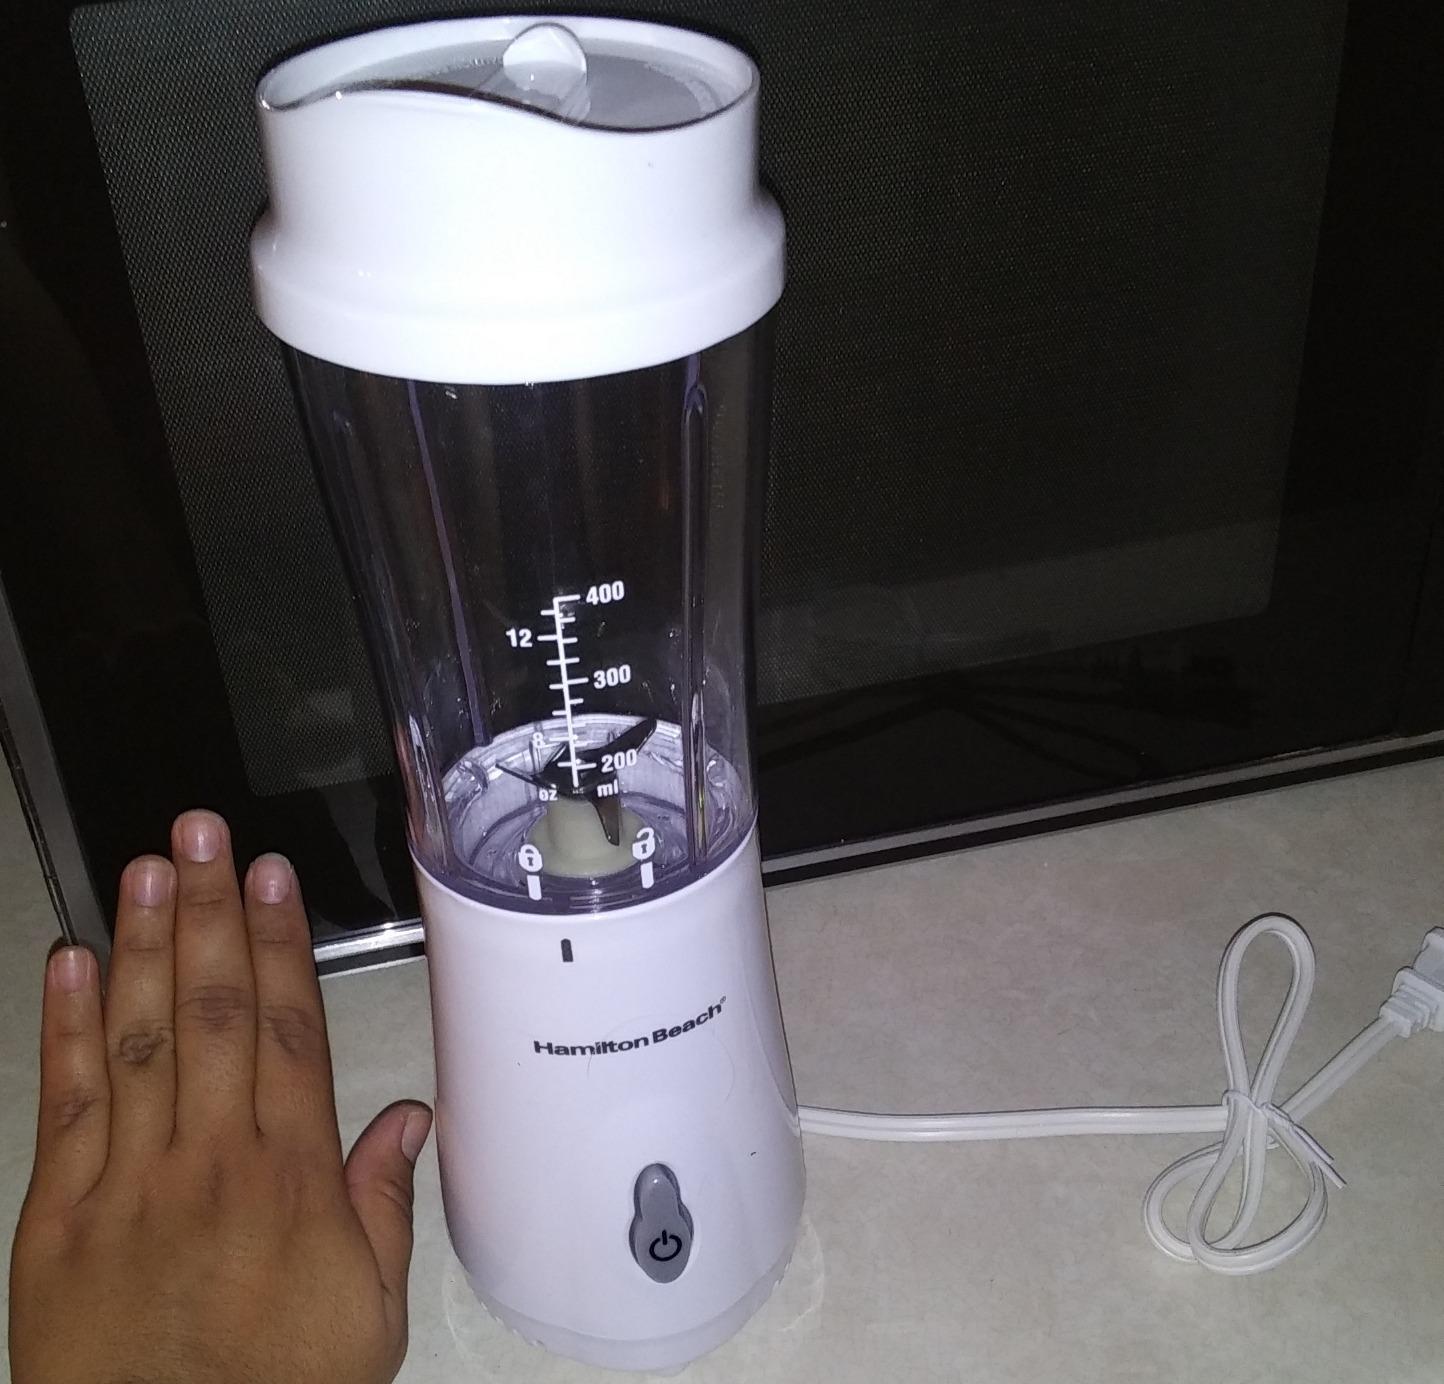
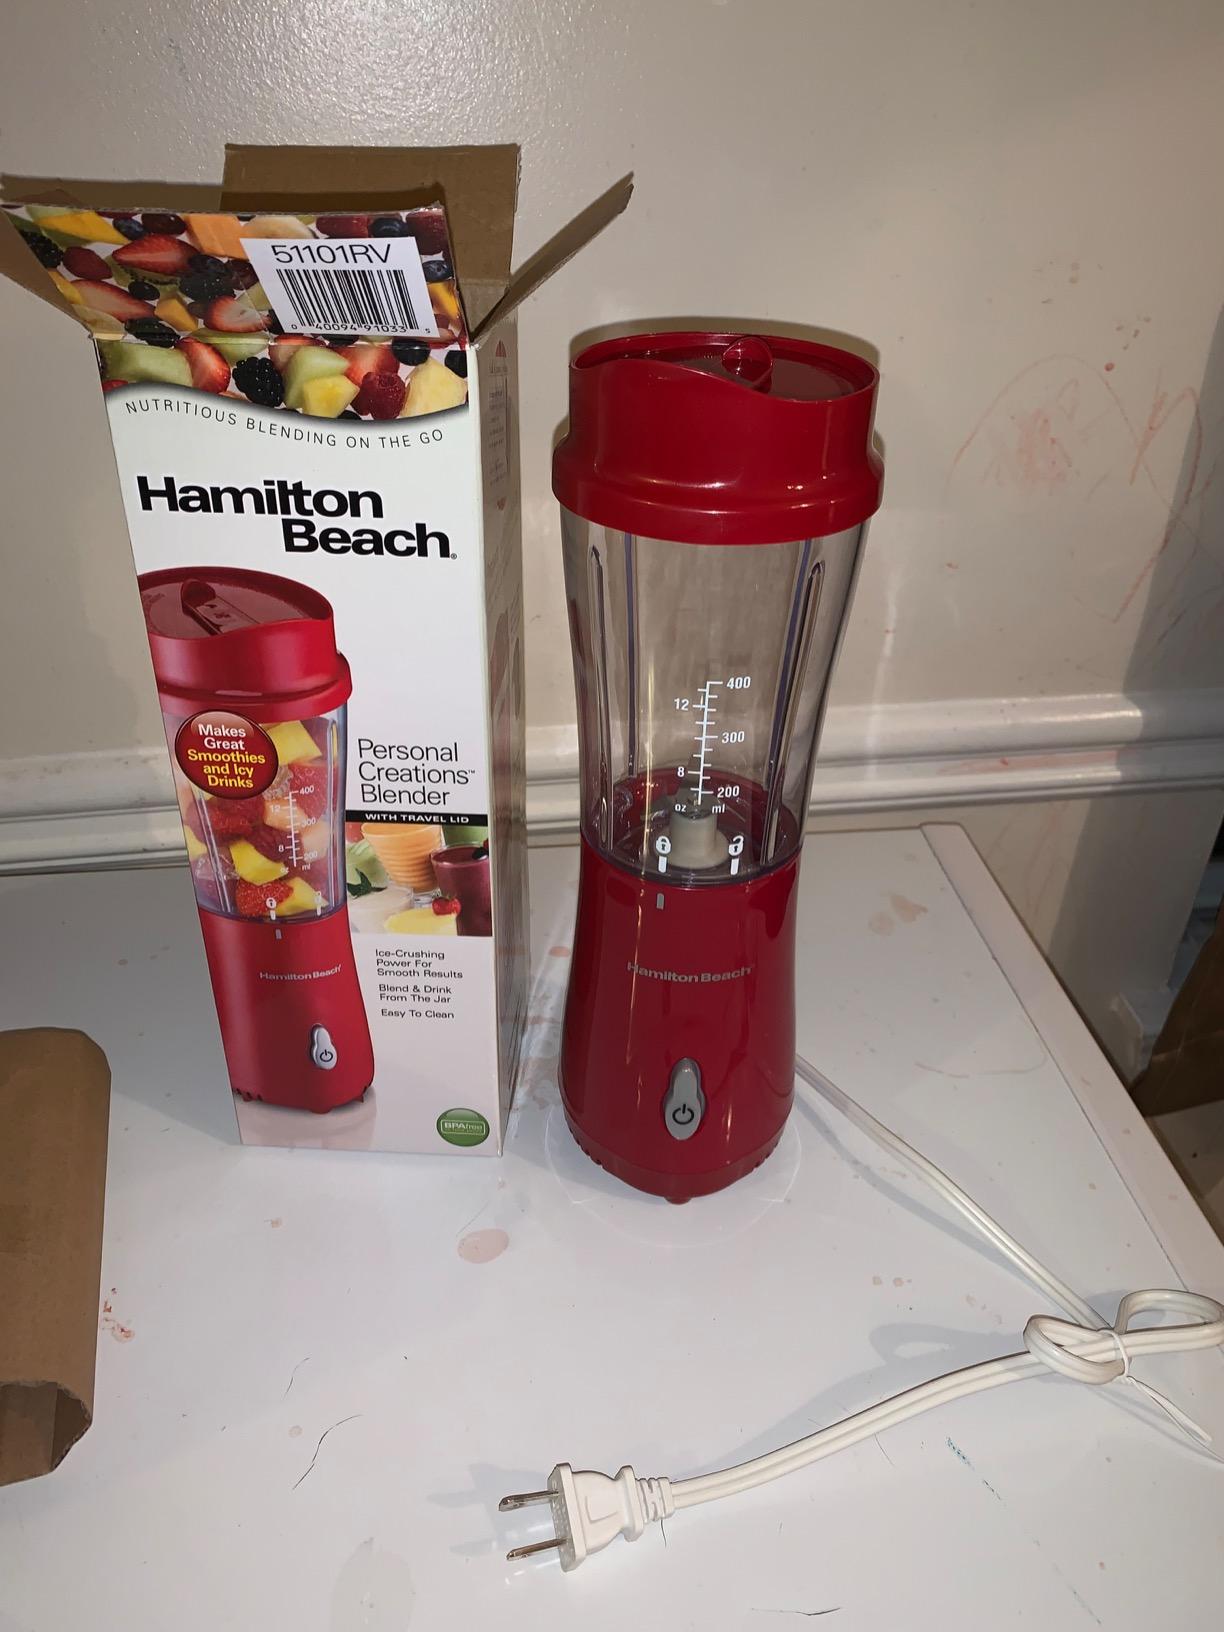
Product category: items_blender
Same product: no